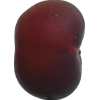
Label: nectarine_flat